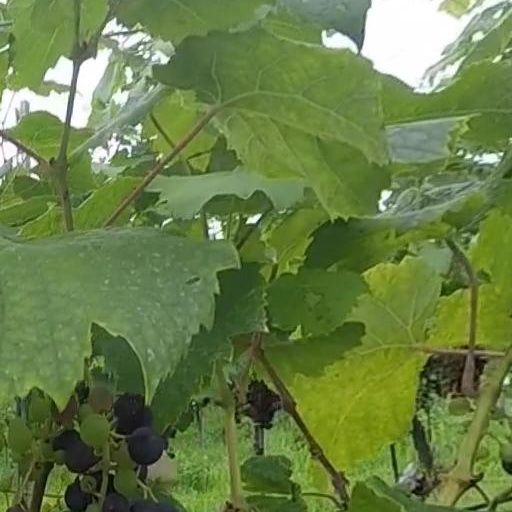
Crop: grape